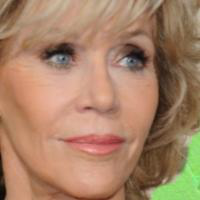
Age group: age 56-65